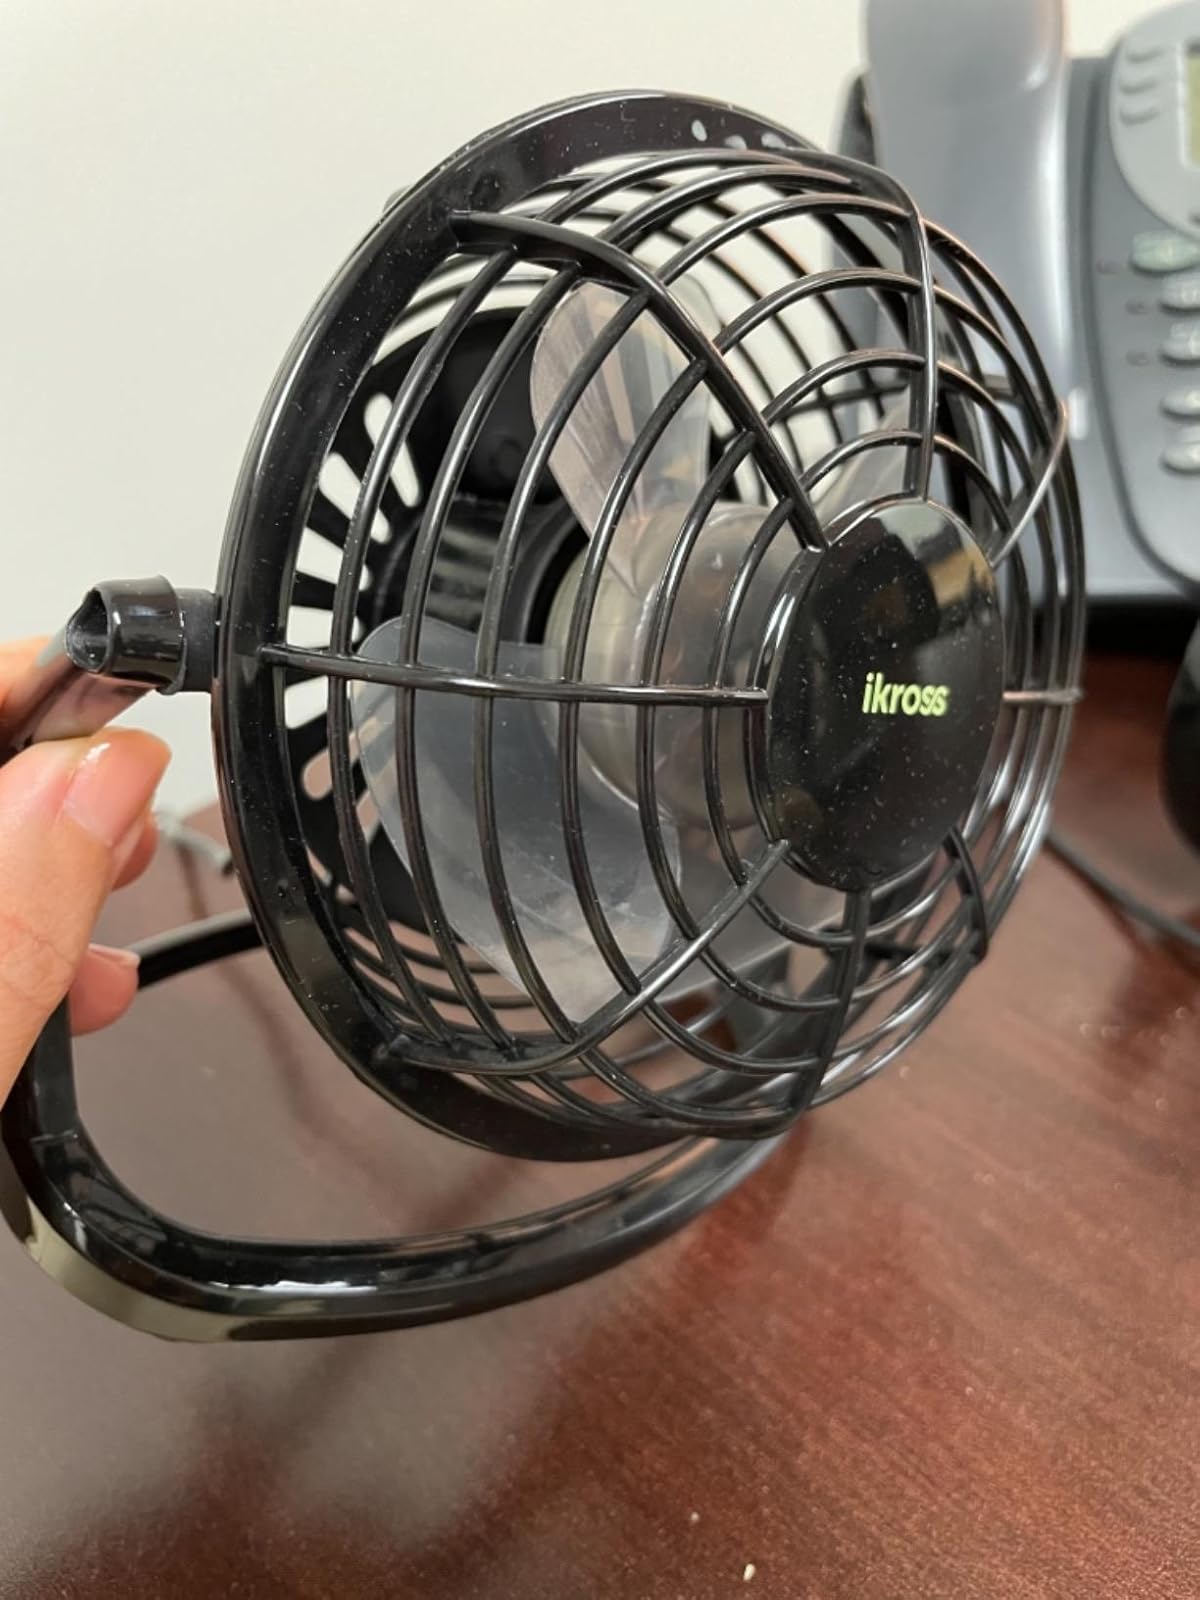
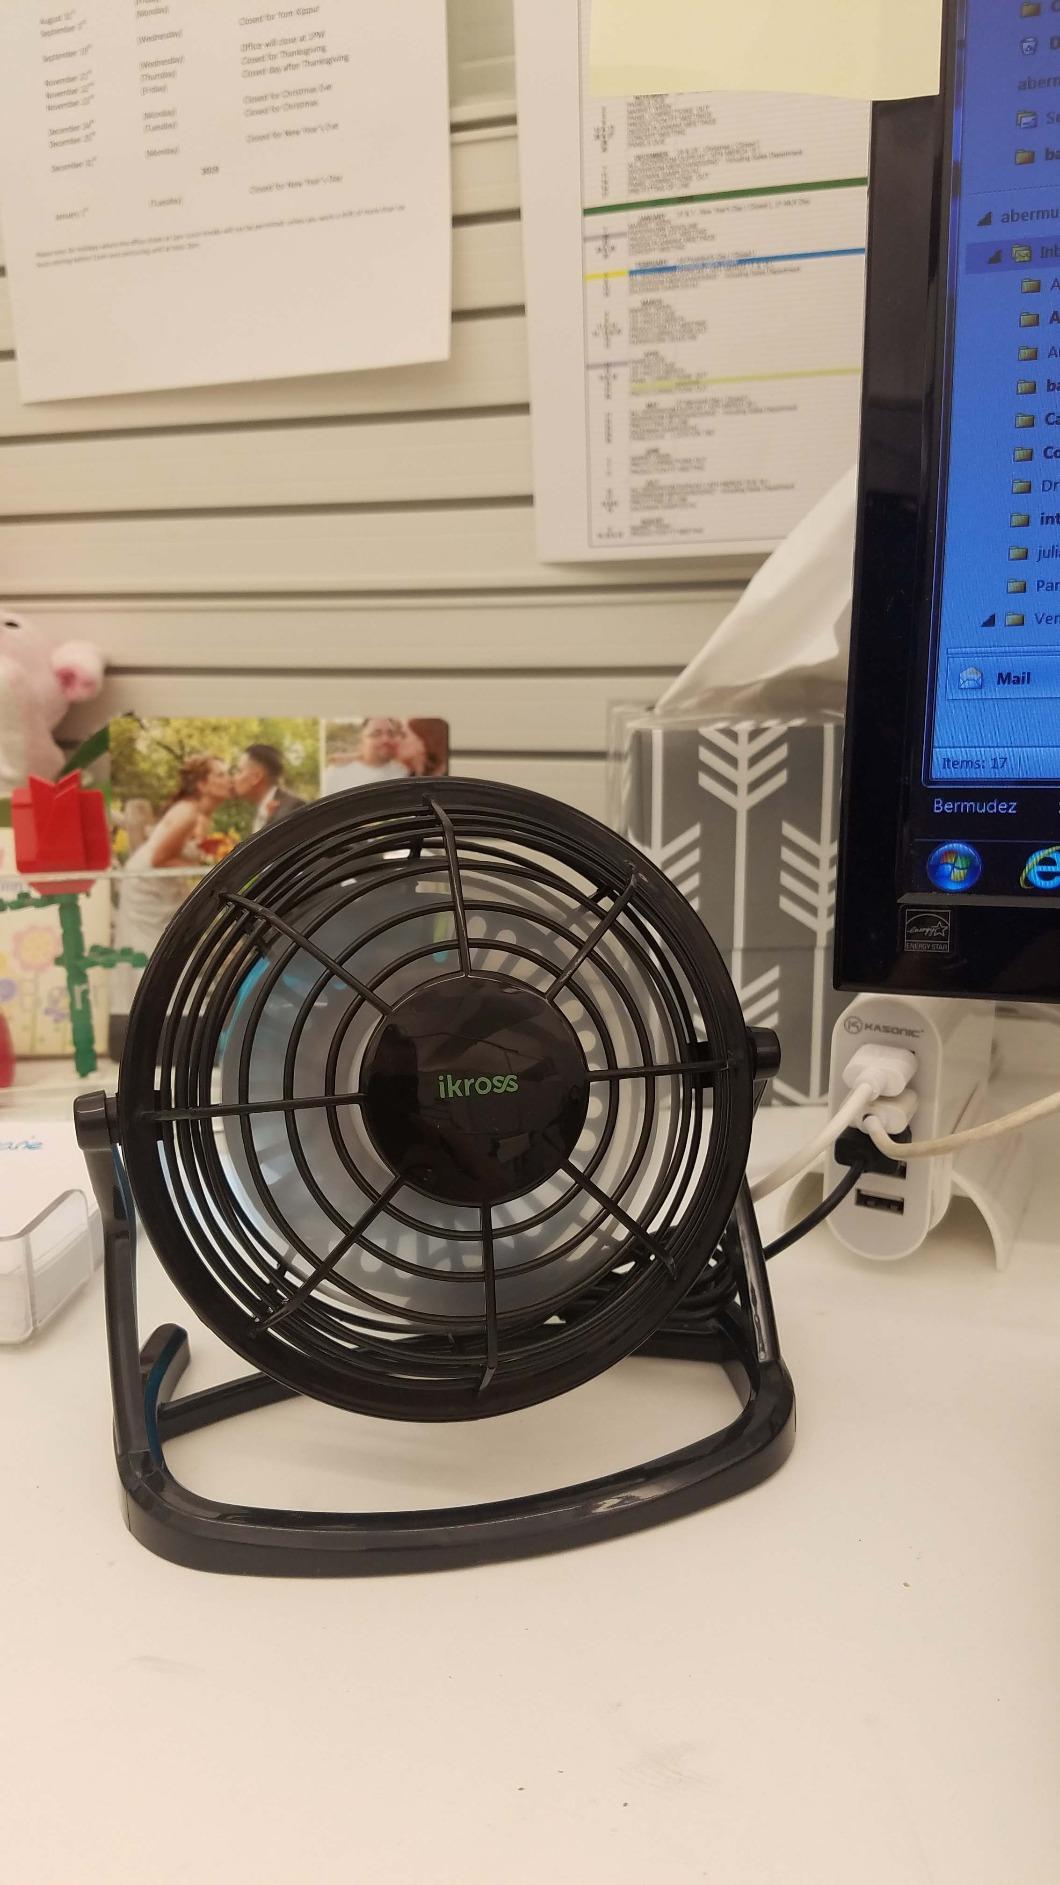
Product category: fan
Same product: yes